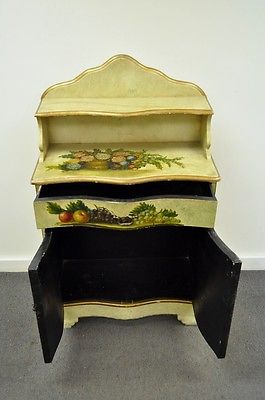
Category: cabinet